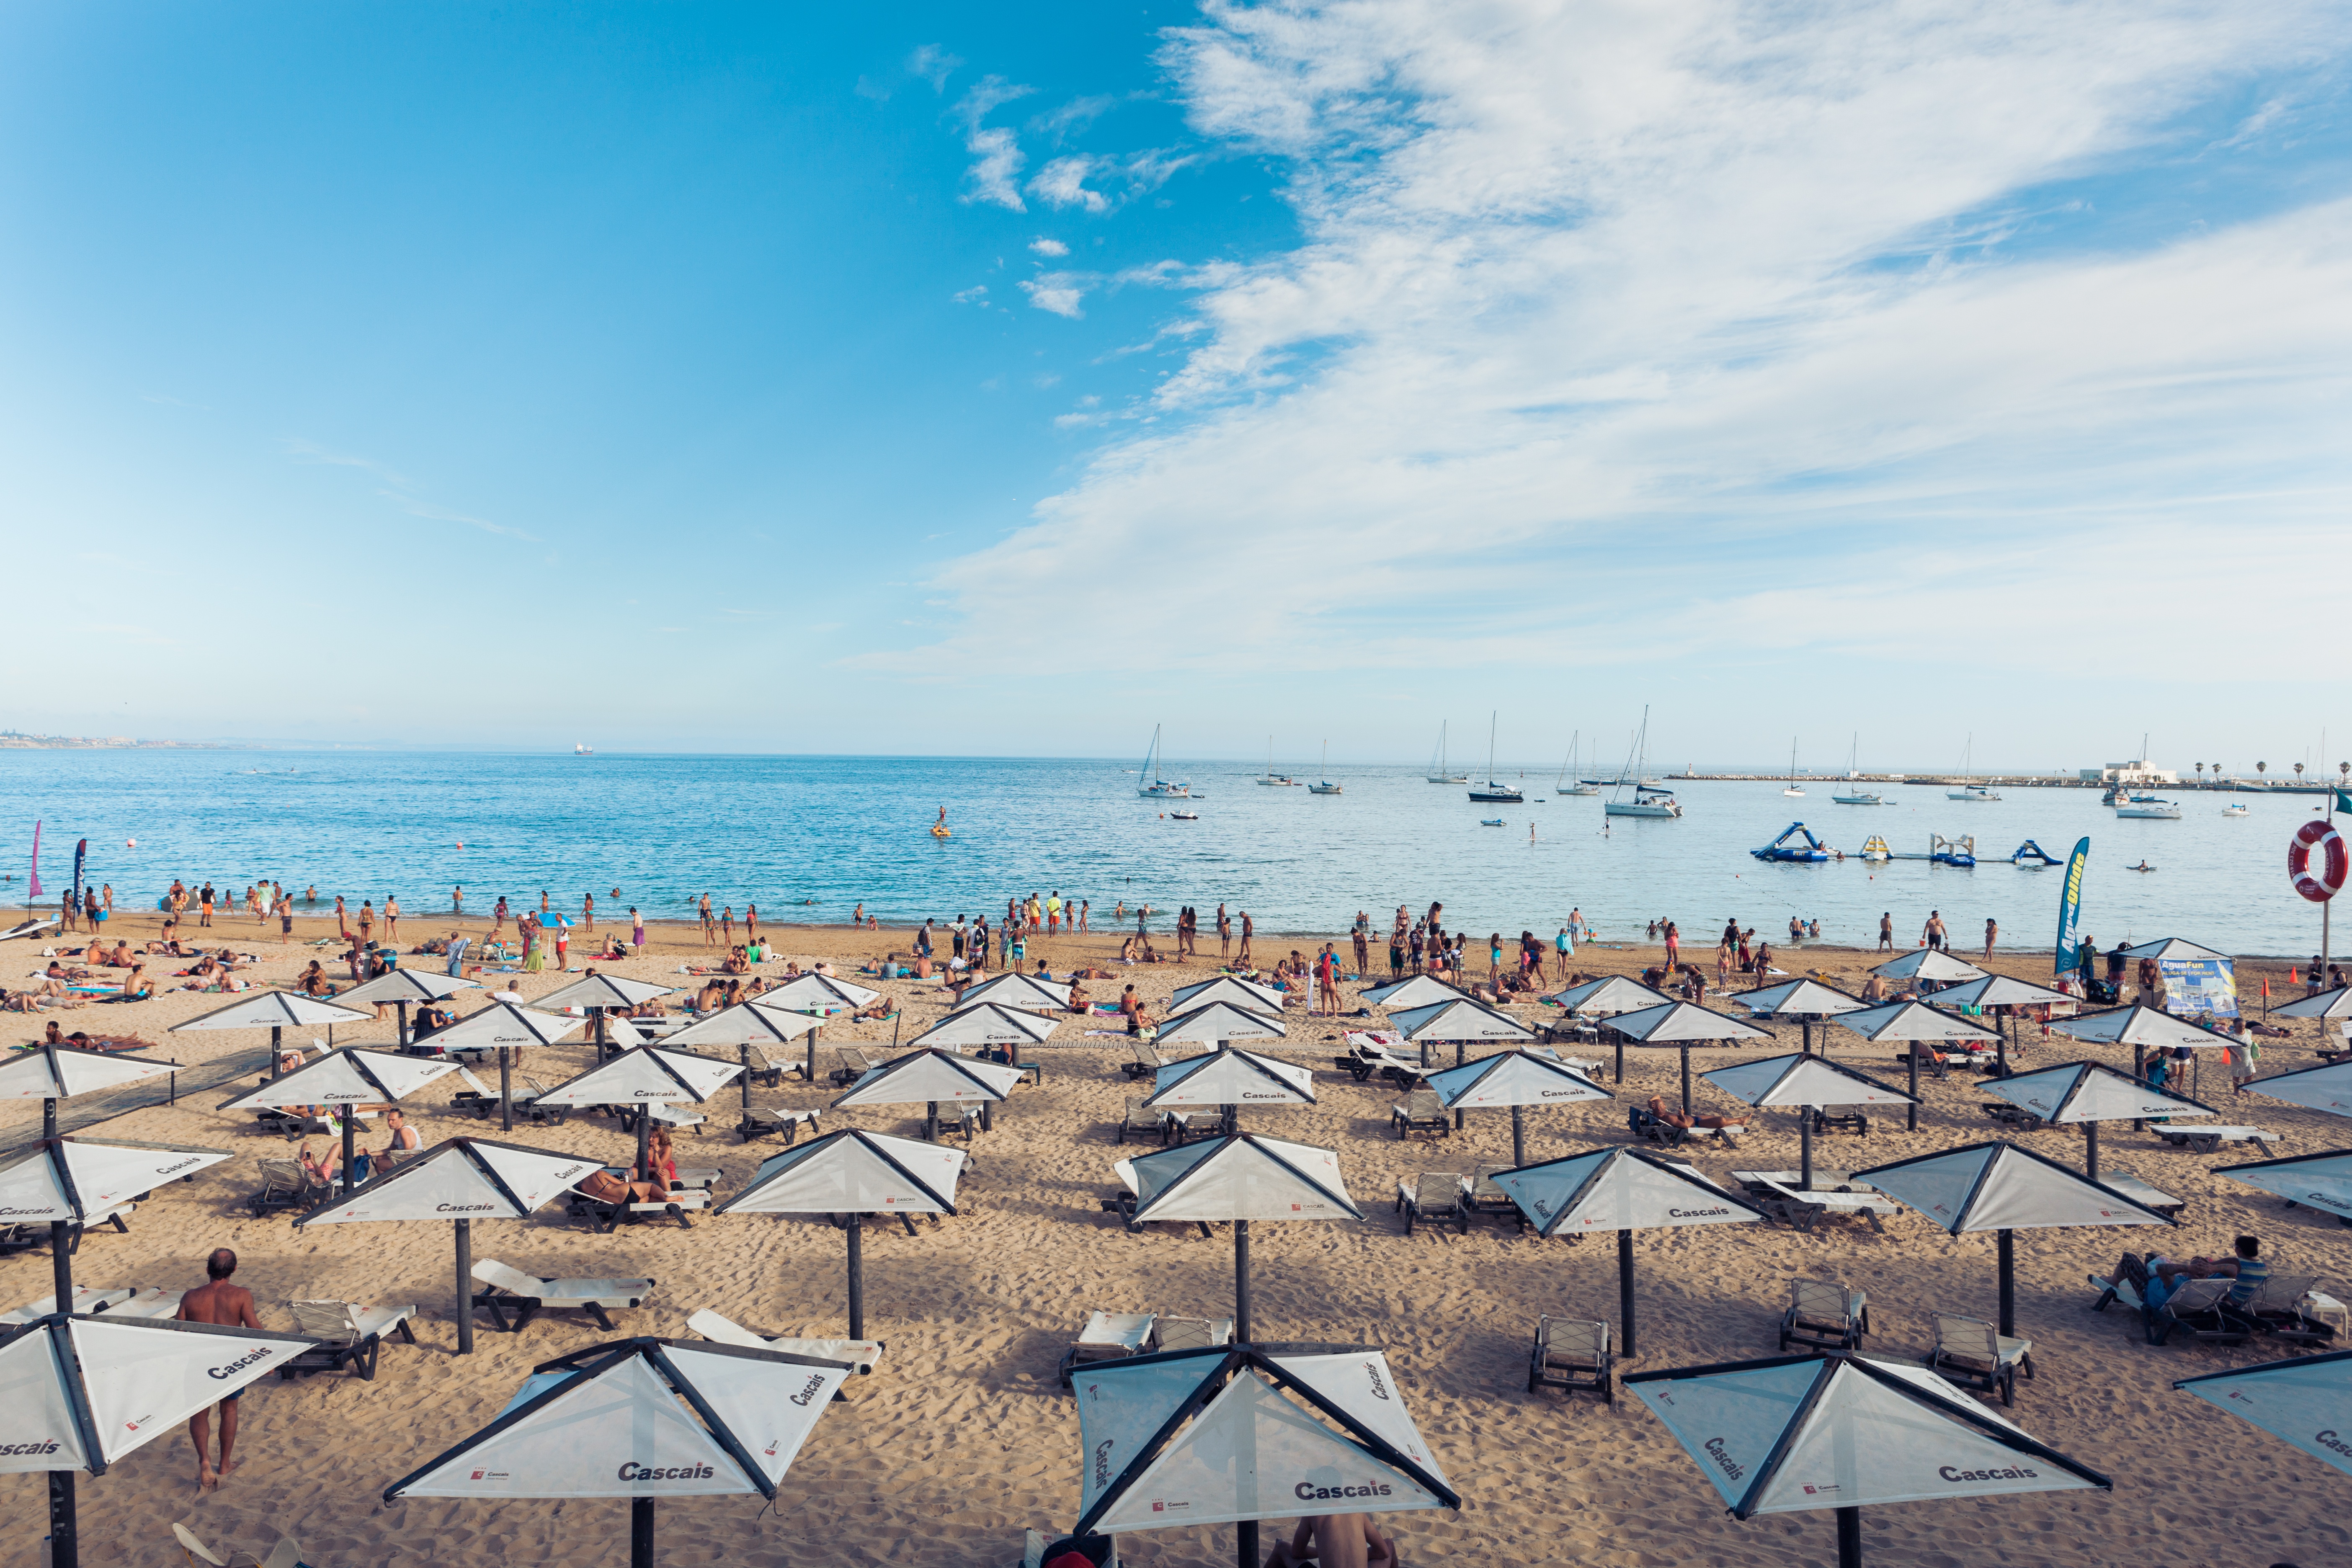
beach, sea, coast, sand, ocean, horizon, dock, sky, shore, vacation, bay, marina, body of water